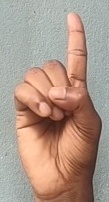
ASL sign: D